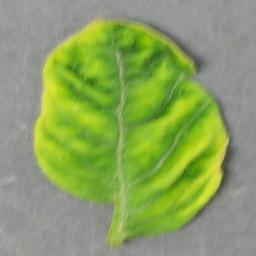
Label: Tomato___Tomato_Yellow_Leaf_Curl_Virus